Question: What is the vehicle in the photo?
Tambaya: Menene abun hawan cikin hoton?
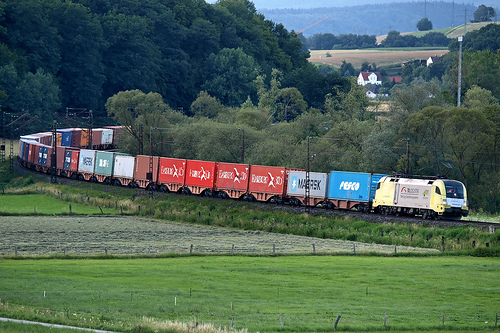
Answer: Train.
Amsa: Jirgin ƙasa.